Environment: real
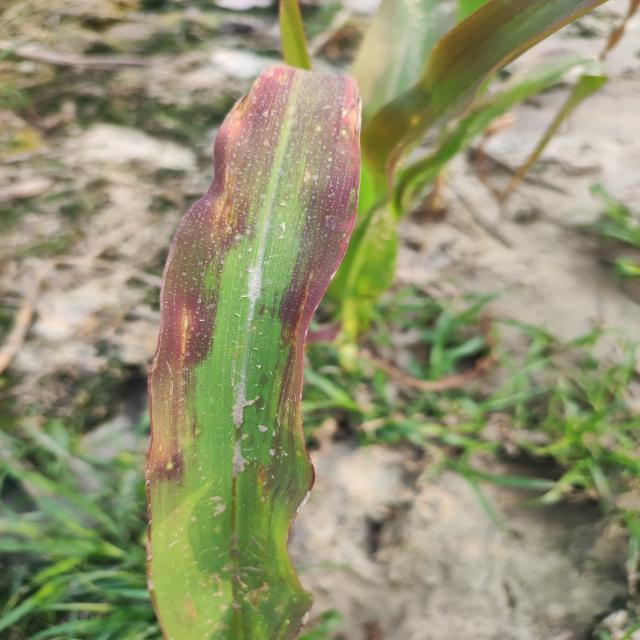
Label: phosphorus_deficiency